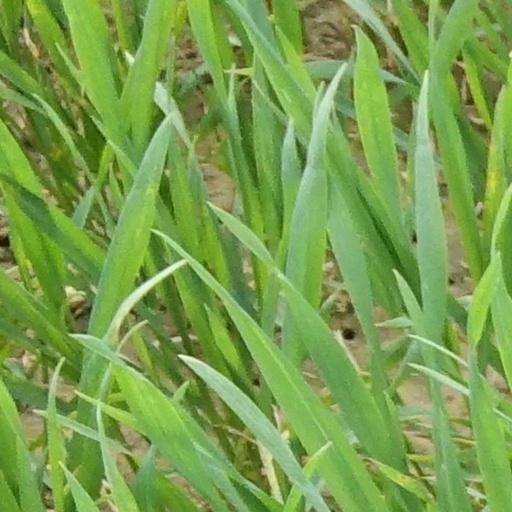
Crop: wheat